Fairmont, North Carolina

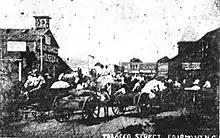
Farmers taking tobacco to market in Fairmont in the early 1900s

The first settlers to this area received land grants from the Lords Proprietors and worked in the logging and naval stores industries producing lumber, turpentine and pitch for ships. The Bufort County Lumber Company opened in the northern section of town in the late 1890s employing 300 men and becoming one of the largest lumber companies in the south. By the late 19th century, a thriving tobacco market had been established as well. The railroads later followed to rapidly move these goods. By the early 20th century, tobacco became king, and by the late 1940s, Fairmont was considered the "Biggest Little Tobacco Market In the World." In 1951 Fairmont sold twice as much tobacco as was grown in Robeson County. As health concerns have affected the sales of tobacco, many local farmers have turned to other cash crops, mainly corn, soybeans and wheat. The Border Belt Farmers Museum was established in 1989 by converting an unused former railroad depot into a museum filled with farming, tobacco related, and historical memorabilia. It is open five days a week (M, W, F-11:00-3:00 & T, TH 9-12:00 & 1:00-3:00). The town has recently started promoting itself as "the shortest route to the S.C. beaches" by encouraging motorists traveling south on Interstate 95 to take exit 10. The advertising campaign, utilizing a very prominent billboard on the interstate, has resulted in a higher traffic flow and increased commercial traffic to the community.